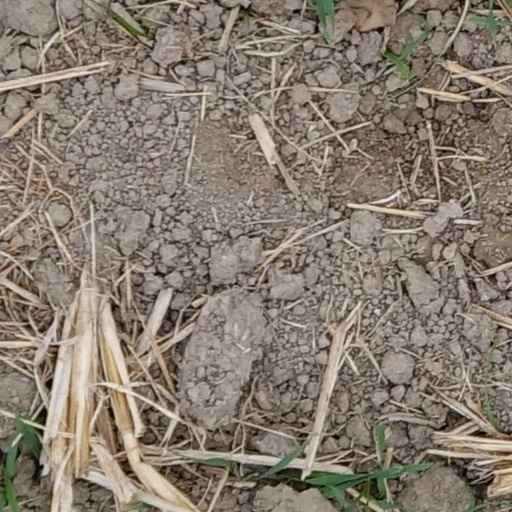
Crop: wheat